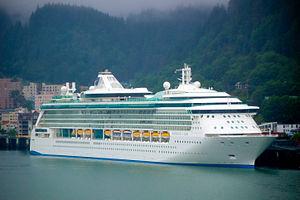
La Royal Caribbean International est une compagnie maritime américano-norvégienne spécialisée dans les navires de croisières. Elle est basée à Miami en Floride. Elle fait partie du groupe Royal Caribbean Cruise Line.
Le Radiance of the Seas est un paquebot de Royal Caribbean, construit à Meyer Werft.